Ivar Skjånes

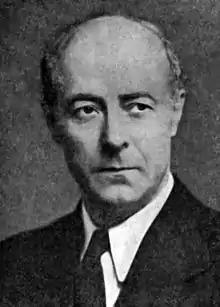
Ivar Skjånes in 1951

Ivar Skjånes (5 March 1888, Kolvereid – 5 June 1975, Trondheim) was a Norwegian politician for the Labour Party.